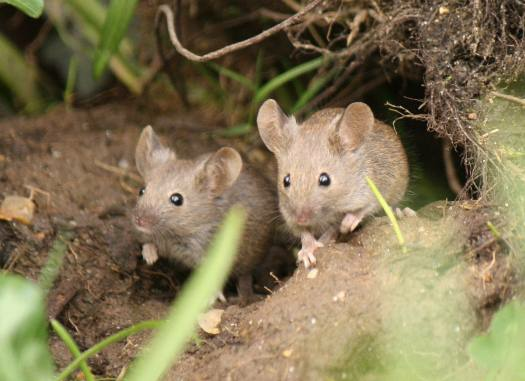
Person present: No